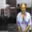
Label: man